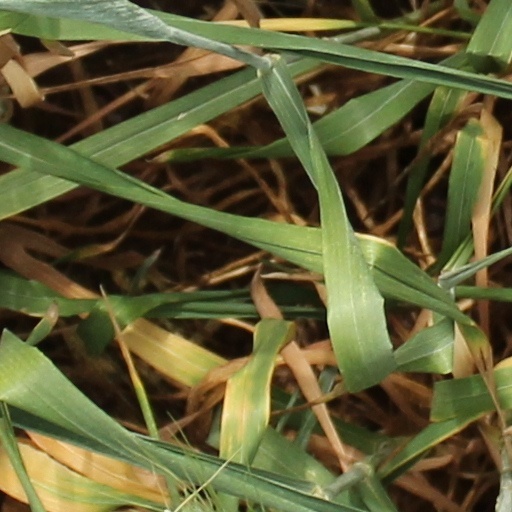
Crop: wheat